Maarty Leunen

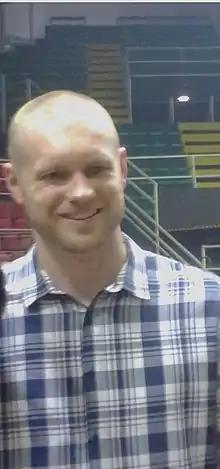
Leunen in 2016

Maarten Arthur "Maarty" Leunen (born September 3, 1985) is an American former professional basketball player. A power forward formerly at the University of Oregon, he averaged 9.9 points per game and 7.0 rebounds per game in his college career.